Norwich Village Historic District

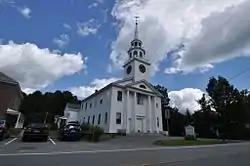
Congregational Church

The Norwich Village Historic District encompasses the compact village center of Norwich, Vermont. The village was developed mainly in the first half of the 19th century, benefiting in importance from the 1820 founding of what is now Norwich University (since relocated to Northfield). The district has well-preserved examples of architecture ranging from the late 18th century to the early 20th century. It was listed on the National Register of Historic Places in 1991.